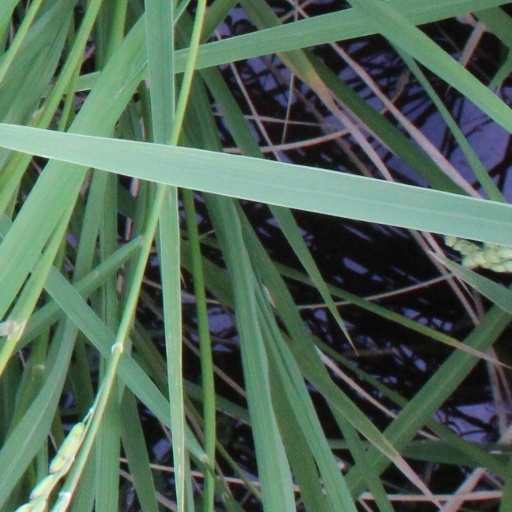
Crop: rice